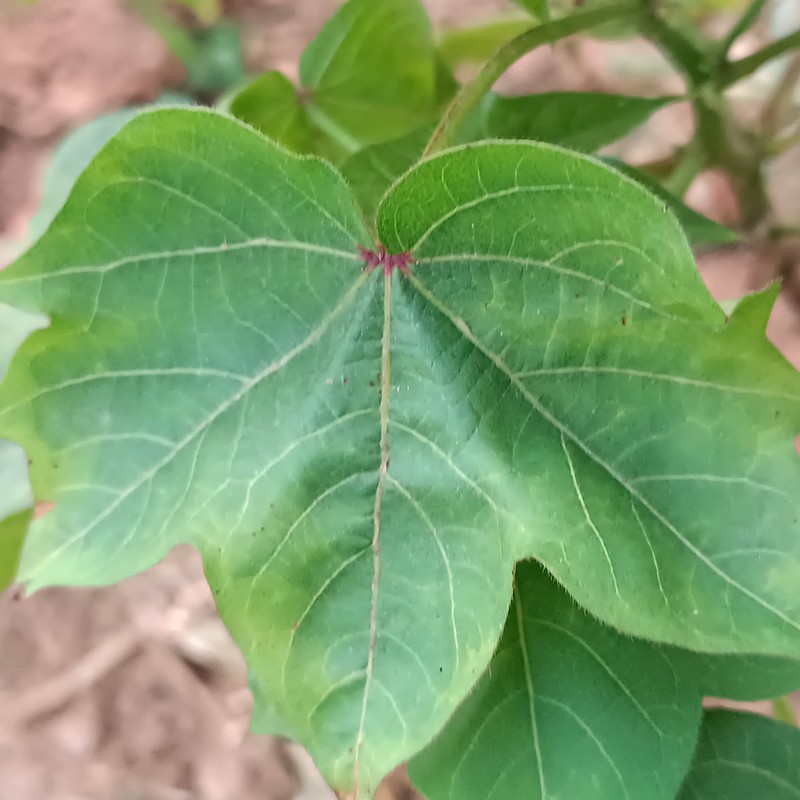
Label: Leaf Hopper Jassids